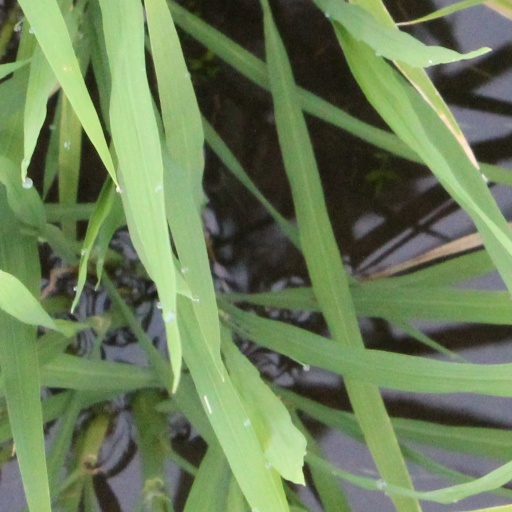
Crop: rice